Describe the emotion expressed in this image:  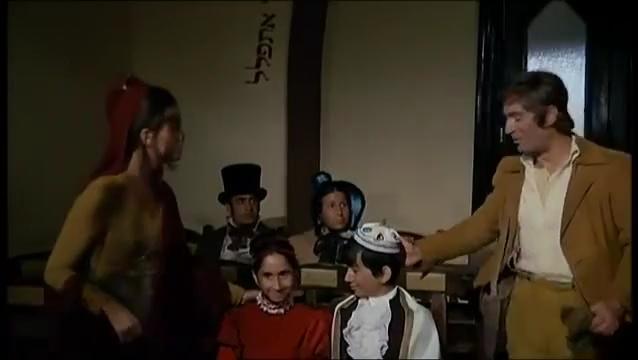
This person displays Fear, valence and arousal with low intensity.